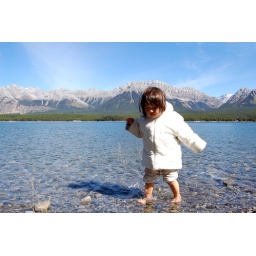
can't resist jumping in the water